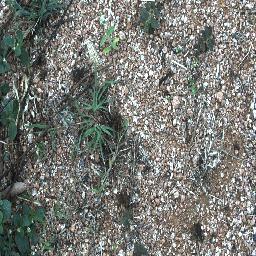
Label: negative